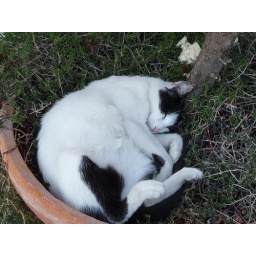
Kusadasi Turkey cat in a tree pot